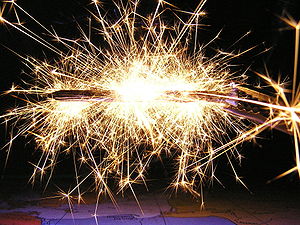
Kortslutning
Kortslutning
En elektrisk kortslutning er noget, der sker, når to spændingsførende ledere rører hinanden i et elektrisk system, så strømmen løber direkte fra - til +.